WVIG (FM)

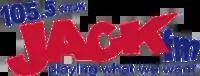
Logo as WZJK "Jack FM"

On January 30, 2017, David Crooks' DLC Media took over ownership of WZJK as the previous call sign, WWVR, moved to Midwest Communications' 98.5 signal as "98.5 The River WWVR", replacing WBOW. Upon the move, 105.5 flipped to variety hits as "105.5 Jack FM", with new call sign WZJK.